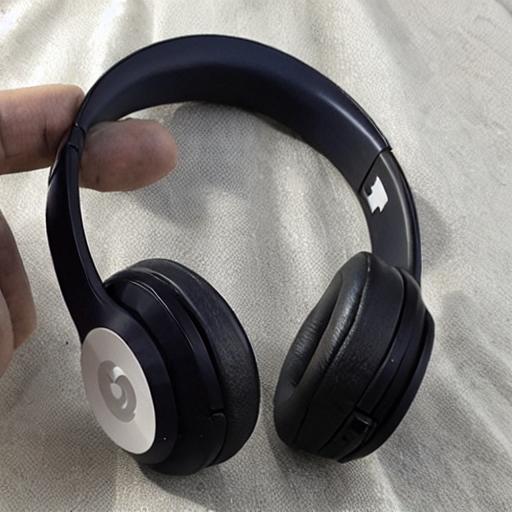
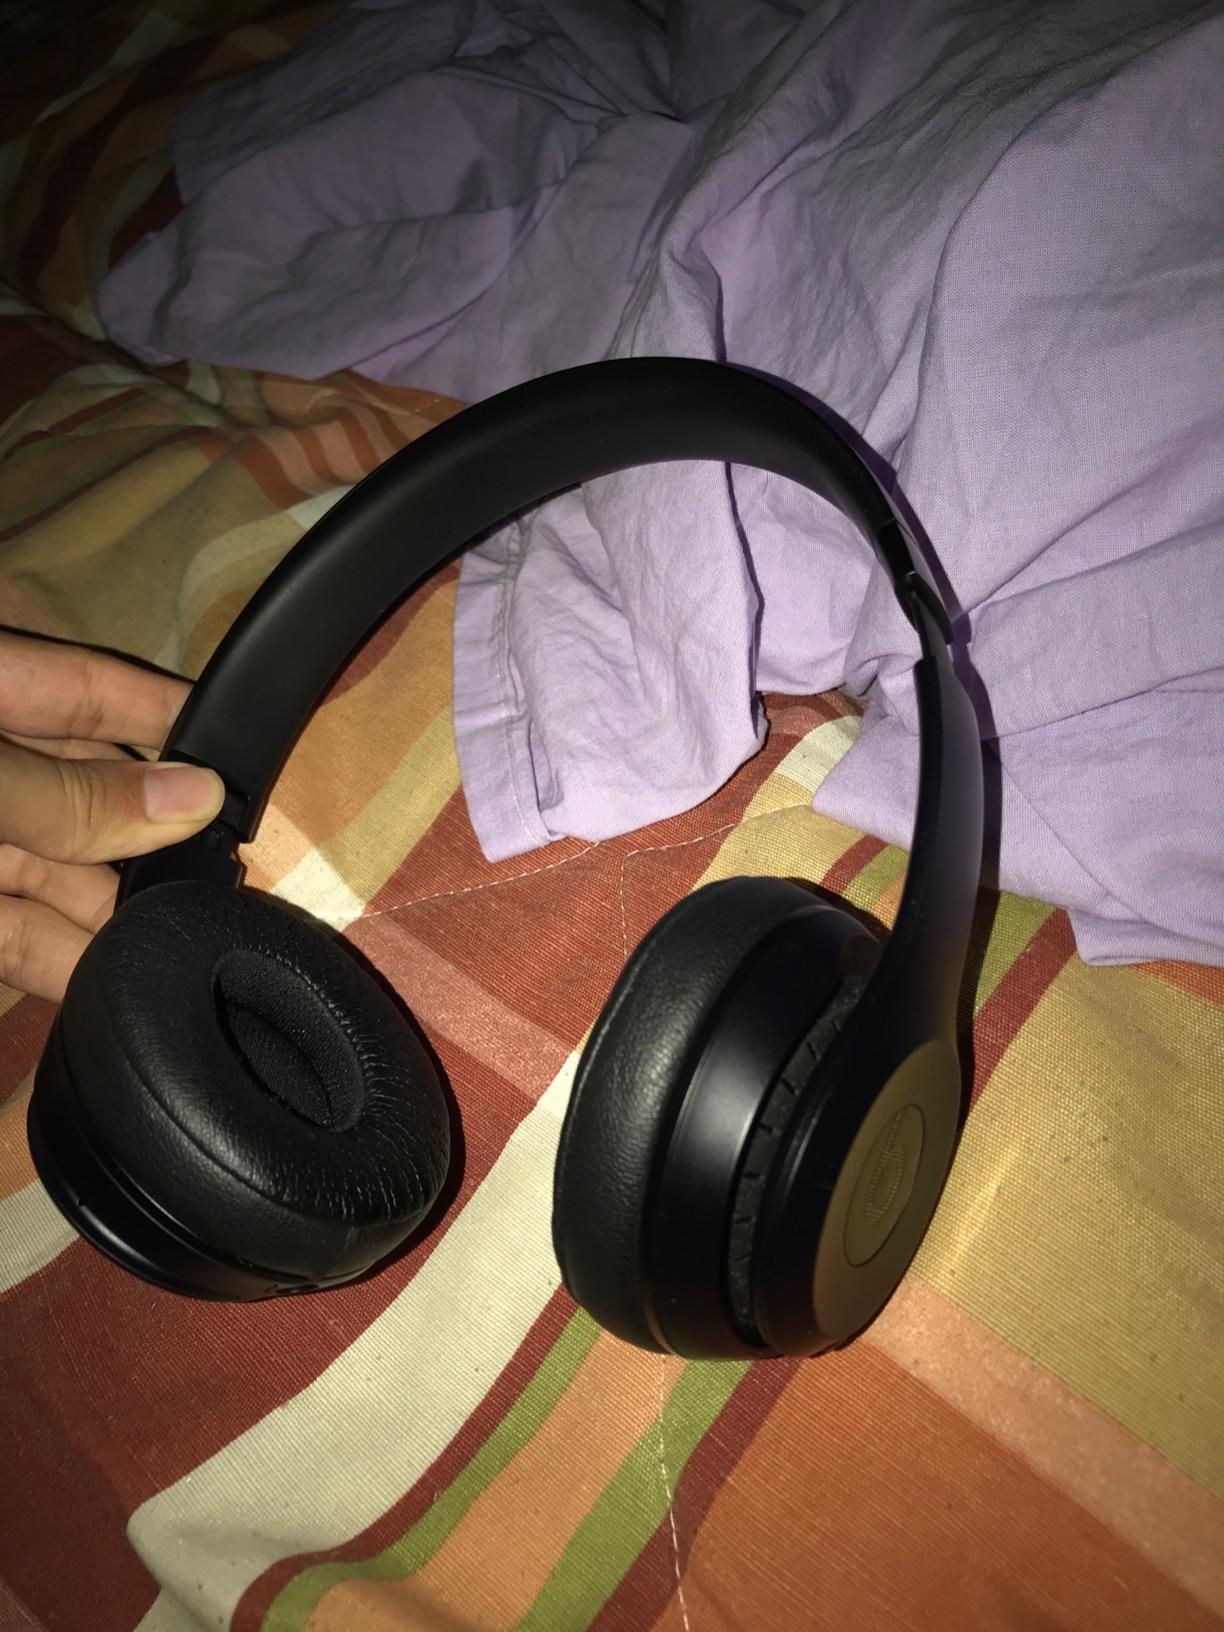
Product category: headphones
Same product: no